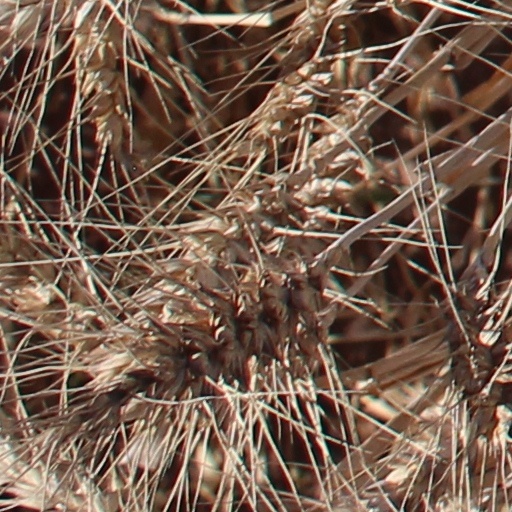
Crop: wheat